Pateley Bridge

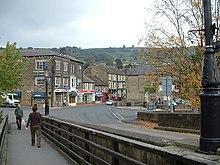
Pateley Bridge from the bridge

The town can be reached by bus from Harrogate (Harrogate Bus Company number 24 service). Nidderdale is also served by DalesBus services on summer Sundays. The nearest railway station is at Harrogate. Highway access is via A1(M) and the A61 to the east, and the A65, A59, M65 and M62 to the south.